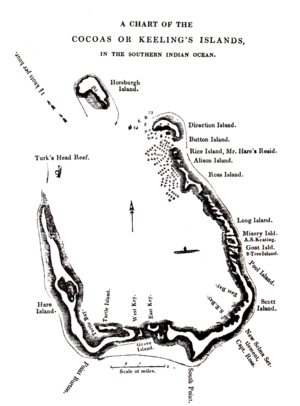
Situées dans l'océan Indien, les îles Cocos sont restées hors de l'histoire humaine jusqu'au début du XVIIᵉ siècle, période à laquelle elles attirent les Européens. D'abord territoire de l'Empire britannique, ce dernier transfère son autorité sur l'archipel à l'Australie au milieu du XXᵉ siècle.